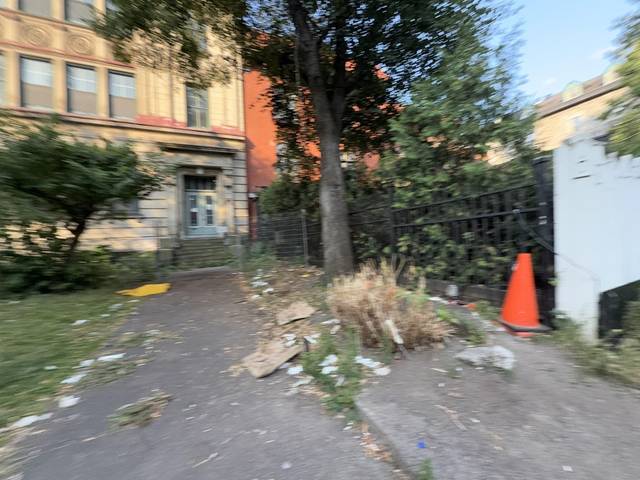
Region: Canada
Coordinates: 45.497, -73.574